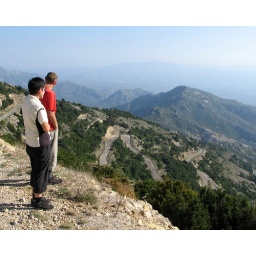
the winding road up to Mont Caro in the Els Ports. Our visitors from Switzerland, used to mountains were very impressed.